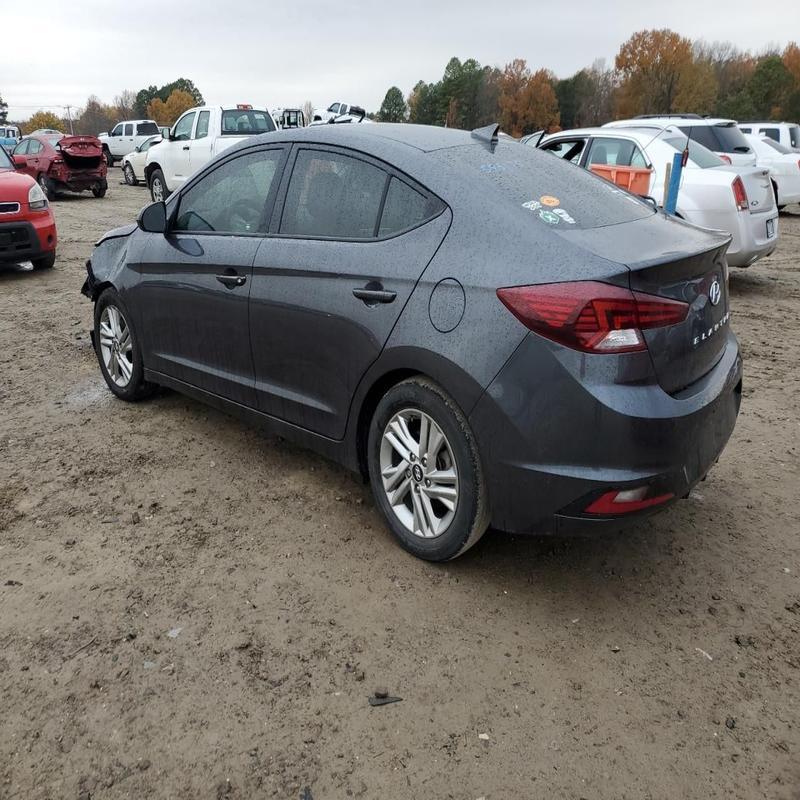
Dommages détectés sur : aile avant gauche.
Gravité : mineur